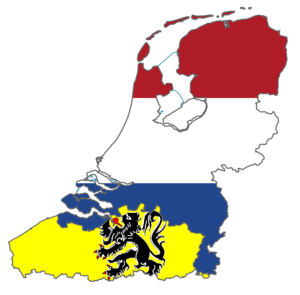
Le nationalisme thiois est un mouvement politique irrédentiste voulant la création d'un pays basé sur la langue néerlandaise appelé Thiogne ou Grande-Néerlande et comprenant les Pays-Bas actuels et la Flandre belge, voire le Westhoek français.